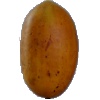
Label: Cucumber Ripe 2